MaK GDT

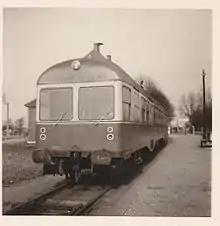
1974 Station "Schönberger Strand"

Following the withdrawal of passenger services the railbuses were sold to south German railways or to Italy. After the six railbuses had been decommissioned in Italy, there were bought in 2000 by the Lüneburg Railway Society ("Arbeitsgemeinschaft Verkehrsfreunde Lüneburg" or "AVL") and brought back to Germany.